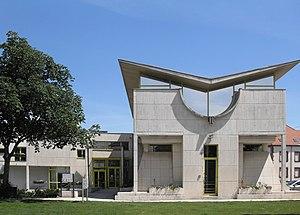
Le musée de l’Optique et le musée gallo-romain de Biesheim
Biesheim [bisaɪm] est une commune française située dans le département du Haut-Rhin, en région Grand Est.